Meteogram

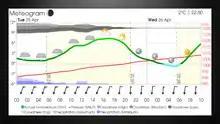
An example meteogram showing plots of temperature, pressure, precipitation, cloud cover, wind speed and wind direction

A meteogram, also known as a meteorogram, is a graphical presentation of one or more meteorological variables with respect to time, whether observed or forecast, for a particular location. Where forecast data is used, the meteogram will typically be generated directly from a weather forecasting model based on the longitude, latitude and elevation of the location, but it can also be corrected by a meteorologist. Where a meteogram is used to display historical weather observations, this will typically be for a specific weather station.